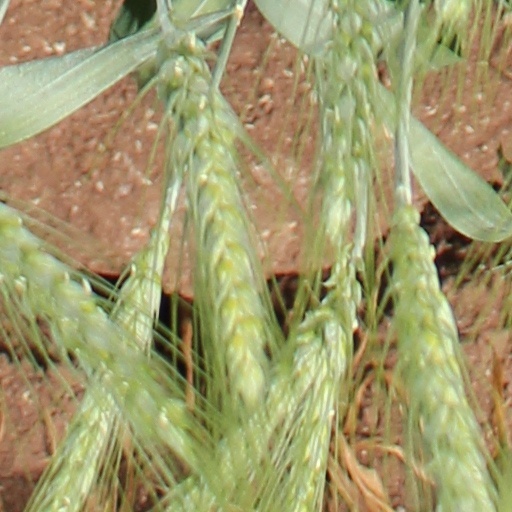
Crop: wheat